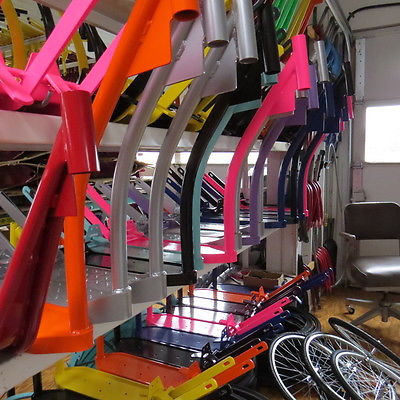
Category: bicycle